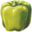
Label: sweet_pepper